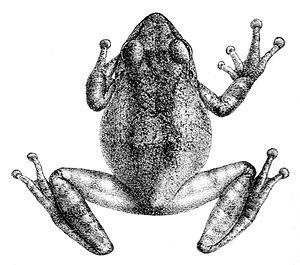
Rhacophorus dubius = Philautus dubius
Philautus dubius est une espèce d'amphibiens de la famille des Rhacophoridae.
Philautus est un genre d'amphibiens de la famille des Rhacophoridae.